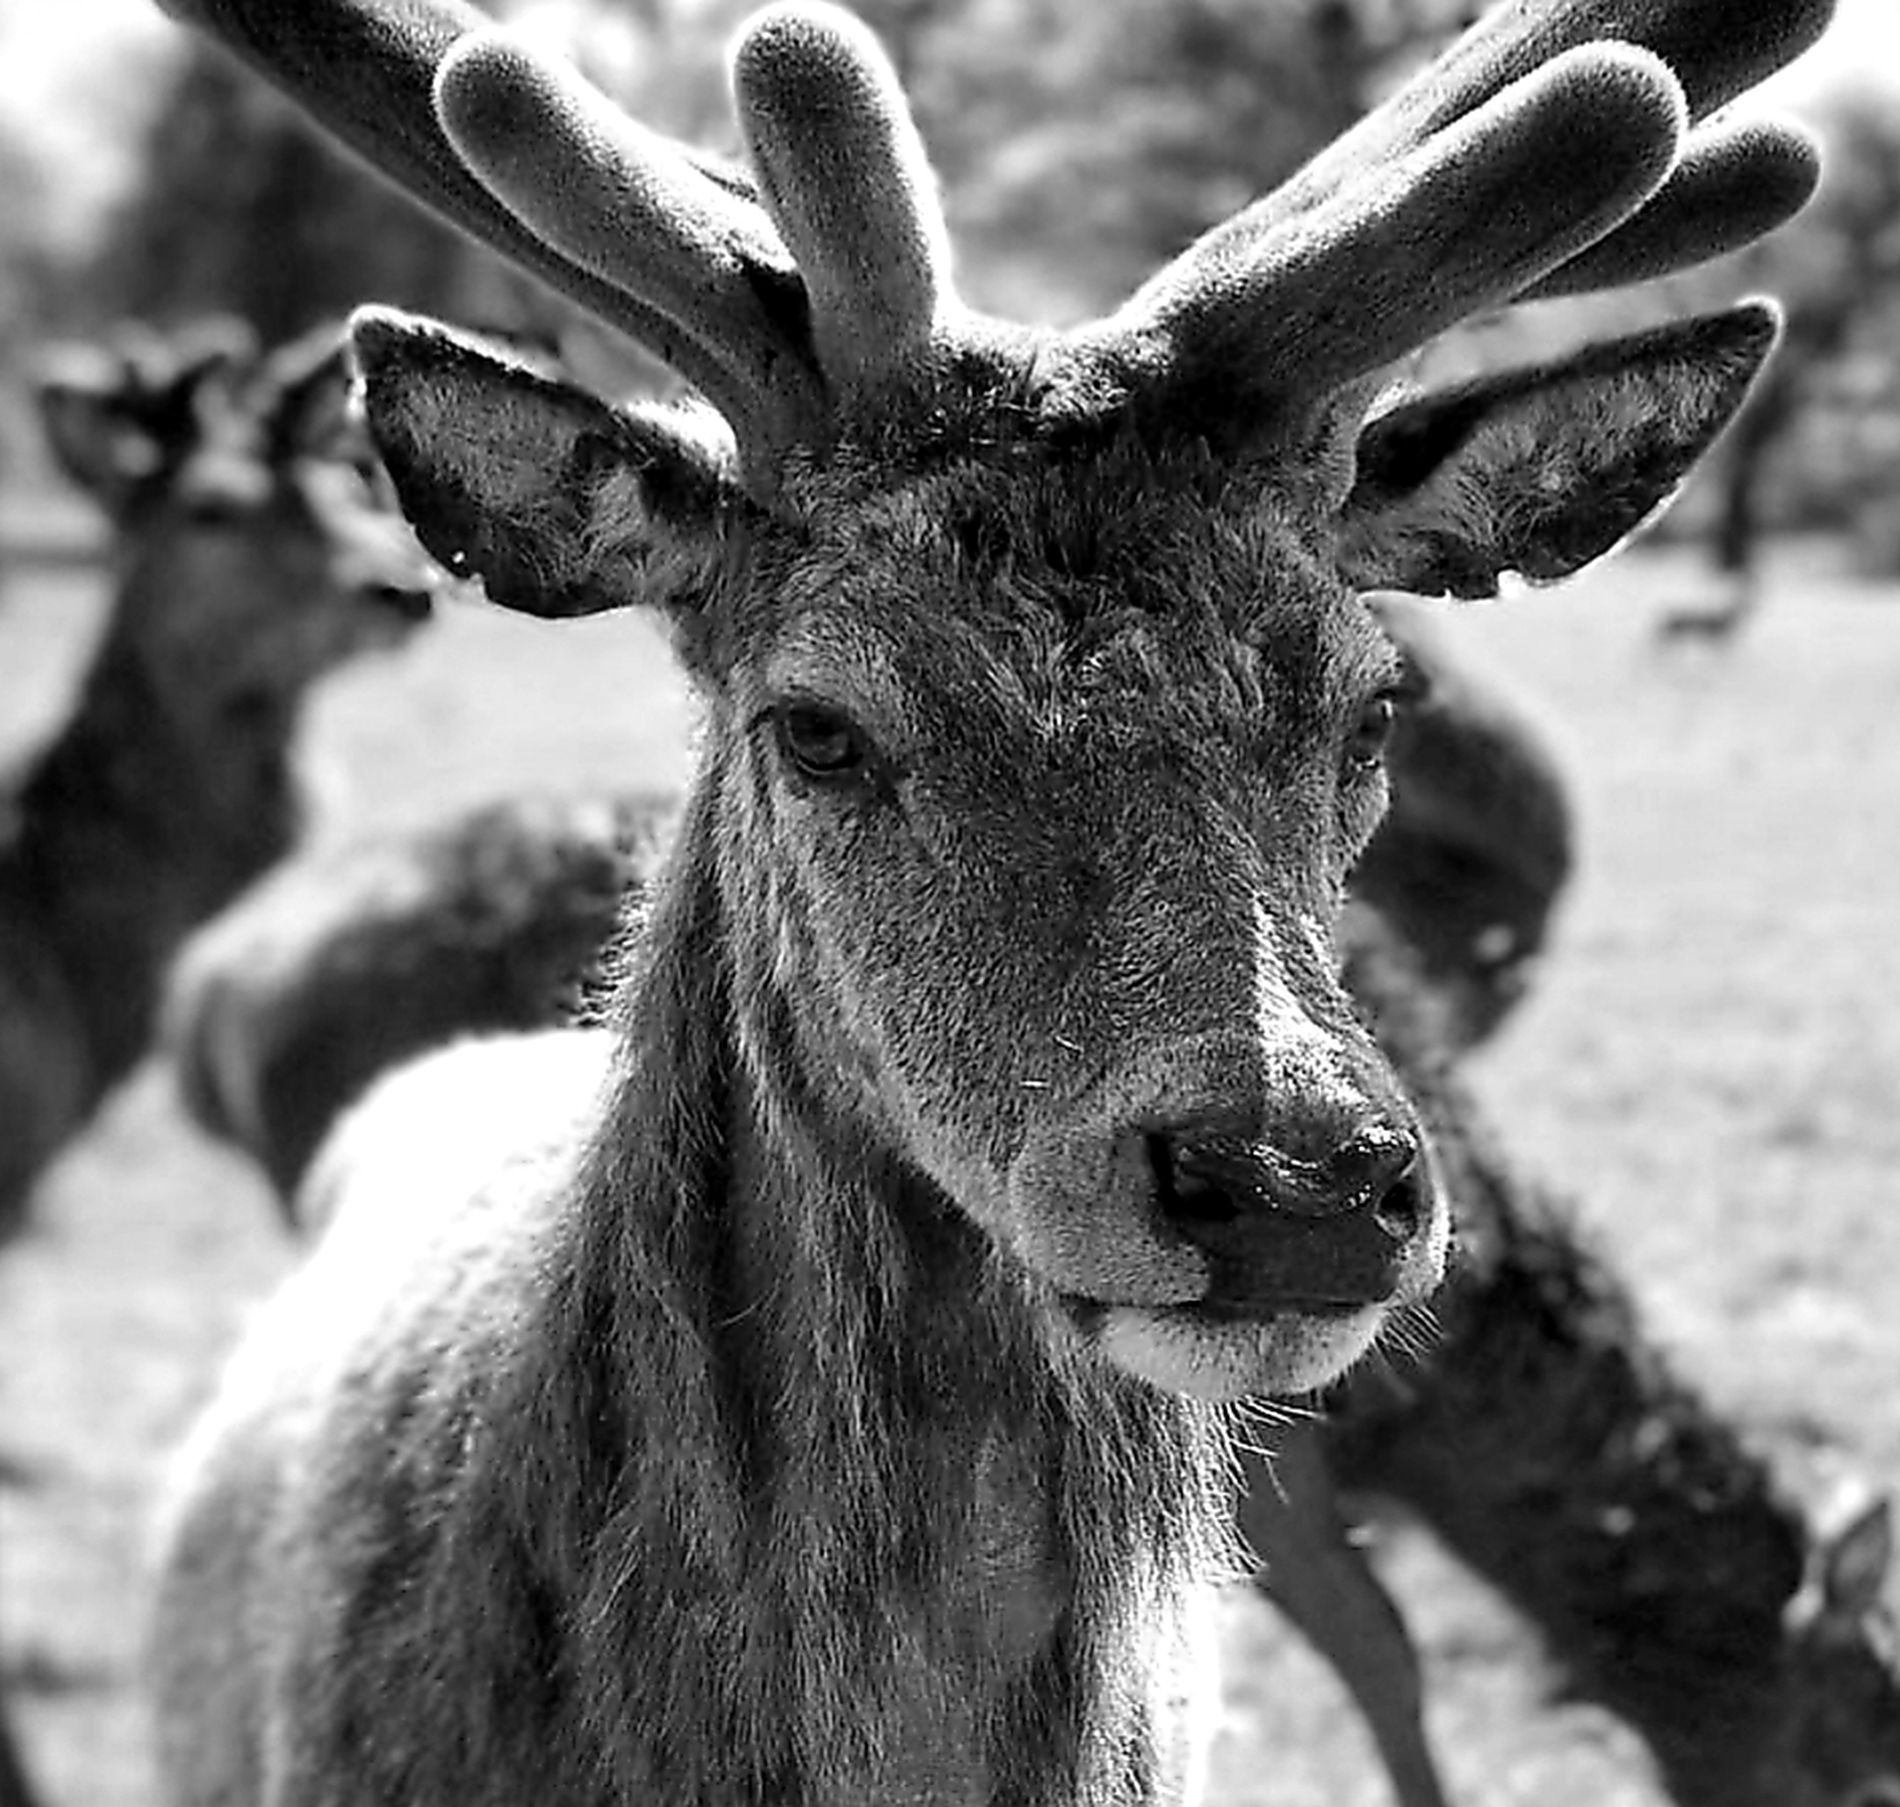
deer with soft antlers
The black and white image features a close up of a deer with soft,  antlers.
 The deer's face is in sharp focus, showcasing its textured fur.
The antlers appear to be in early growth stages, covered in a fine layer of fuzz.
the background is blurred.
The eye level, black and white photograph focuses on a deer with developing antlers.
the background is blurred.
Labels: Animal, Deer, Mammal, Wildlife, Antler, Antelope, Zoo, Moose, Elk, Impala, blurry background, antlers